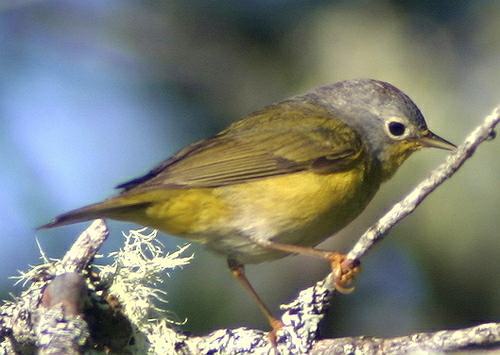
A photo of a nashville warbler